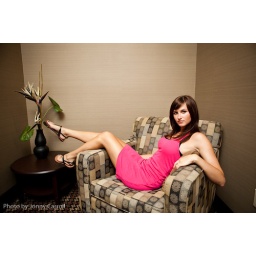
girl in couch